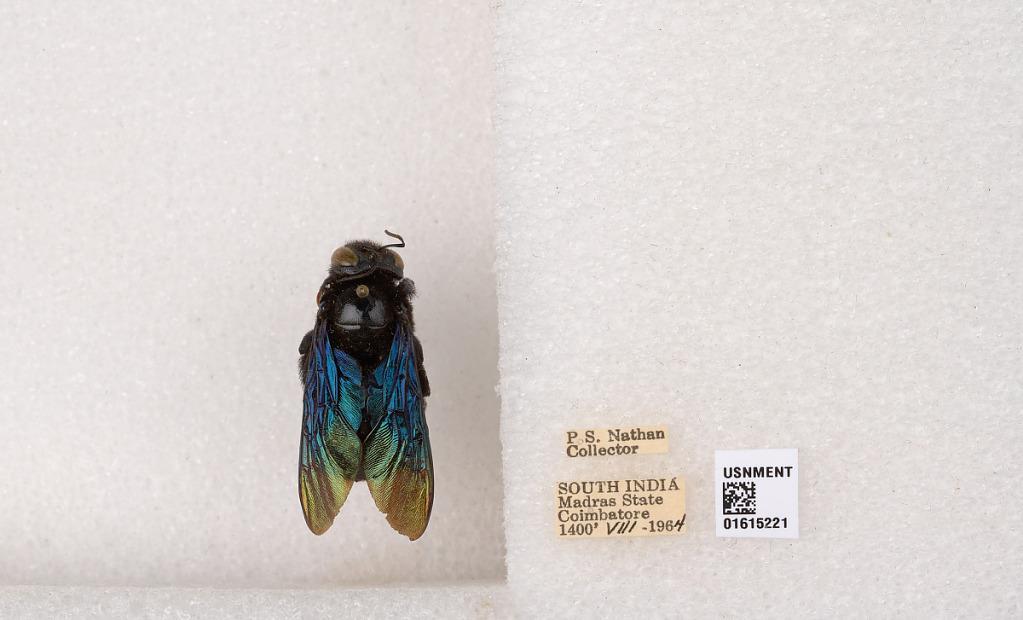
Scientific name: Xylocopa (Biluna) auripennis auripennis Lepeletier
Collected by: P. Nathan
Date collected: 1964-8-1
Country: India
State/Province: Tamil Nadu
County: Coimbatore
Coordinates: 10.9955, 76.9034